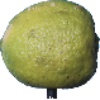
Label: Limes 1